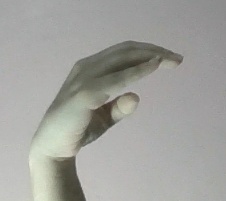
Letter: jeem